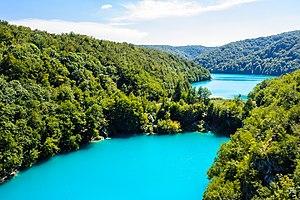
La Croatie, en forme longue la république de Croatie, en croate : Hrvatska et Republika Hrvatska, est un pays d'Europe centrale et du Sud, indépendant depuis 1991 lors de la dislocation violente de la Yougoslavie. Il s'étend depuis les confins de l'extrémité orientale des Alpes au nord-ouest et depuis les plaines pannoniennes au nord-est, jusqu'au littoral de la mer Adriatique au sud-sud-ouest, en passant par le massif montagneux des Alpes dinariques au centre. Elle est entourée par la Slovénie, la Hongrie, la Serbie, la Bosnie-Herzégovine et le Monténégro. Sa capitale est Zagreb et elle est membre de l'Union européenne depuis le 1ᵉʳ juillet 2013, de l'OMC depuis 2000 et de l'OTAN depuis 2009.